Old East Historic District

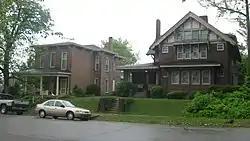
Old East Historic District, April 2012

Old East Historic District is a national historic district located at Attica, Fountain County, Indiana. The district encompasses 43 contributing buildings and 2 contributing structures in a predominantly residential section of Attica. It developed between about 1865 and 1930, and includes notable examples of Late Victorian, Tudor Revival, and Italian Villa style architecture. Notable contributing buildings include the Holmes House (1877), Meharry House (1908), Colvert House (1901), and McDermond House (1897).